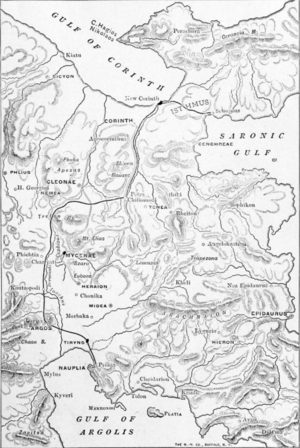
Carte de l'Argolide à l'époque mycénienne.
Midéa est une ancienne cité mycénienne, située dans le Péloponnèse, en Grèce. Avec Mycènes et Tirynthe, elle est une des trois grandes cités mycéniennes fortifiées par une muraille cyclopéenne en Argolide.
Les fortifications de Mycènes protègent la cité antique préhellénique de Mycènes, un pôle majeur de la Grèce continentale du IIᵉ millénaire avant notre ère. Comme plusieurs sites de la civilisation mycénienne, la cité se caractérise par d'importantes fortifications composée de massifs blocs de pierres, un type de construction appelé « murs cyclopéens ».